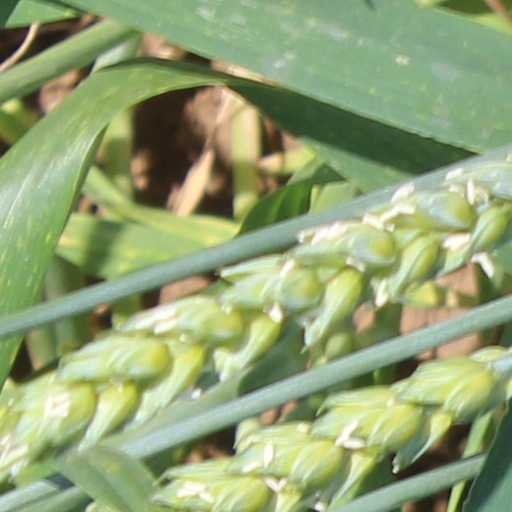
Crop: wheat